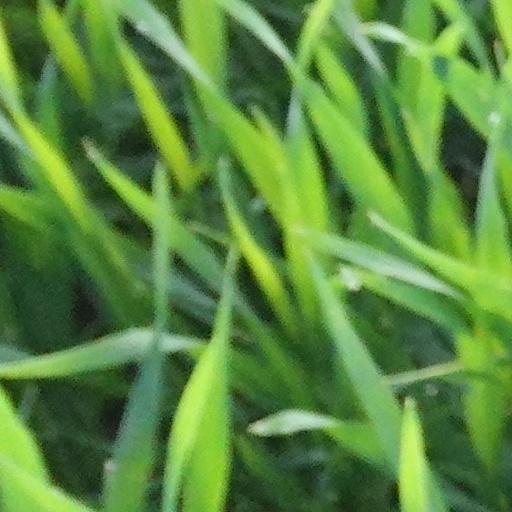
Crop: wheat